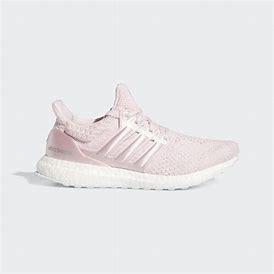
Brand: Adidas
Model: Ultraboost 5 DNA